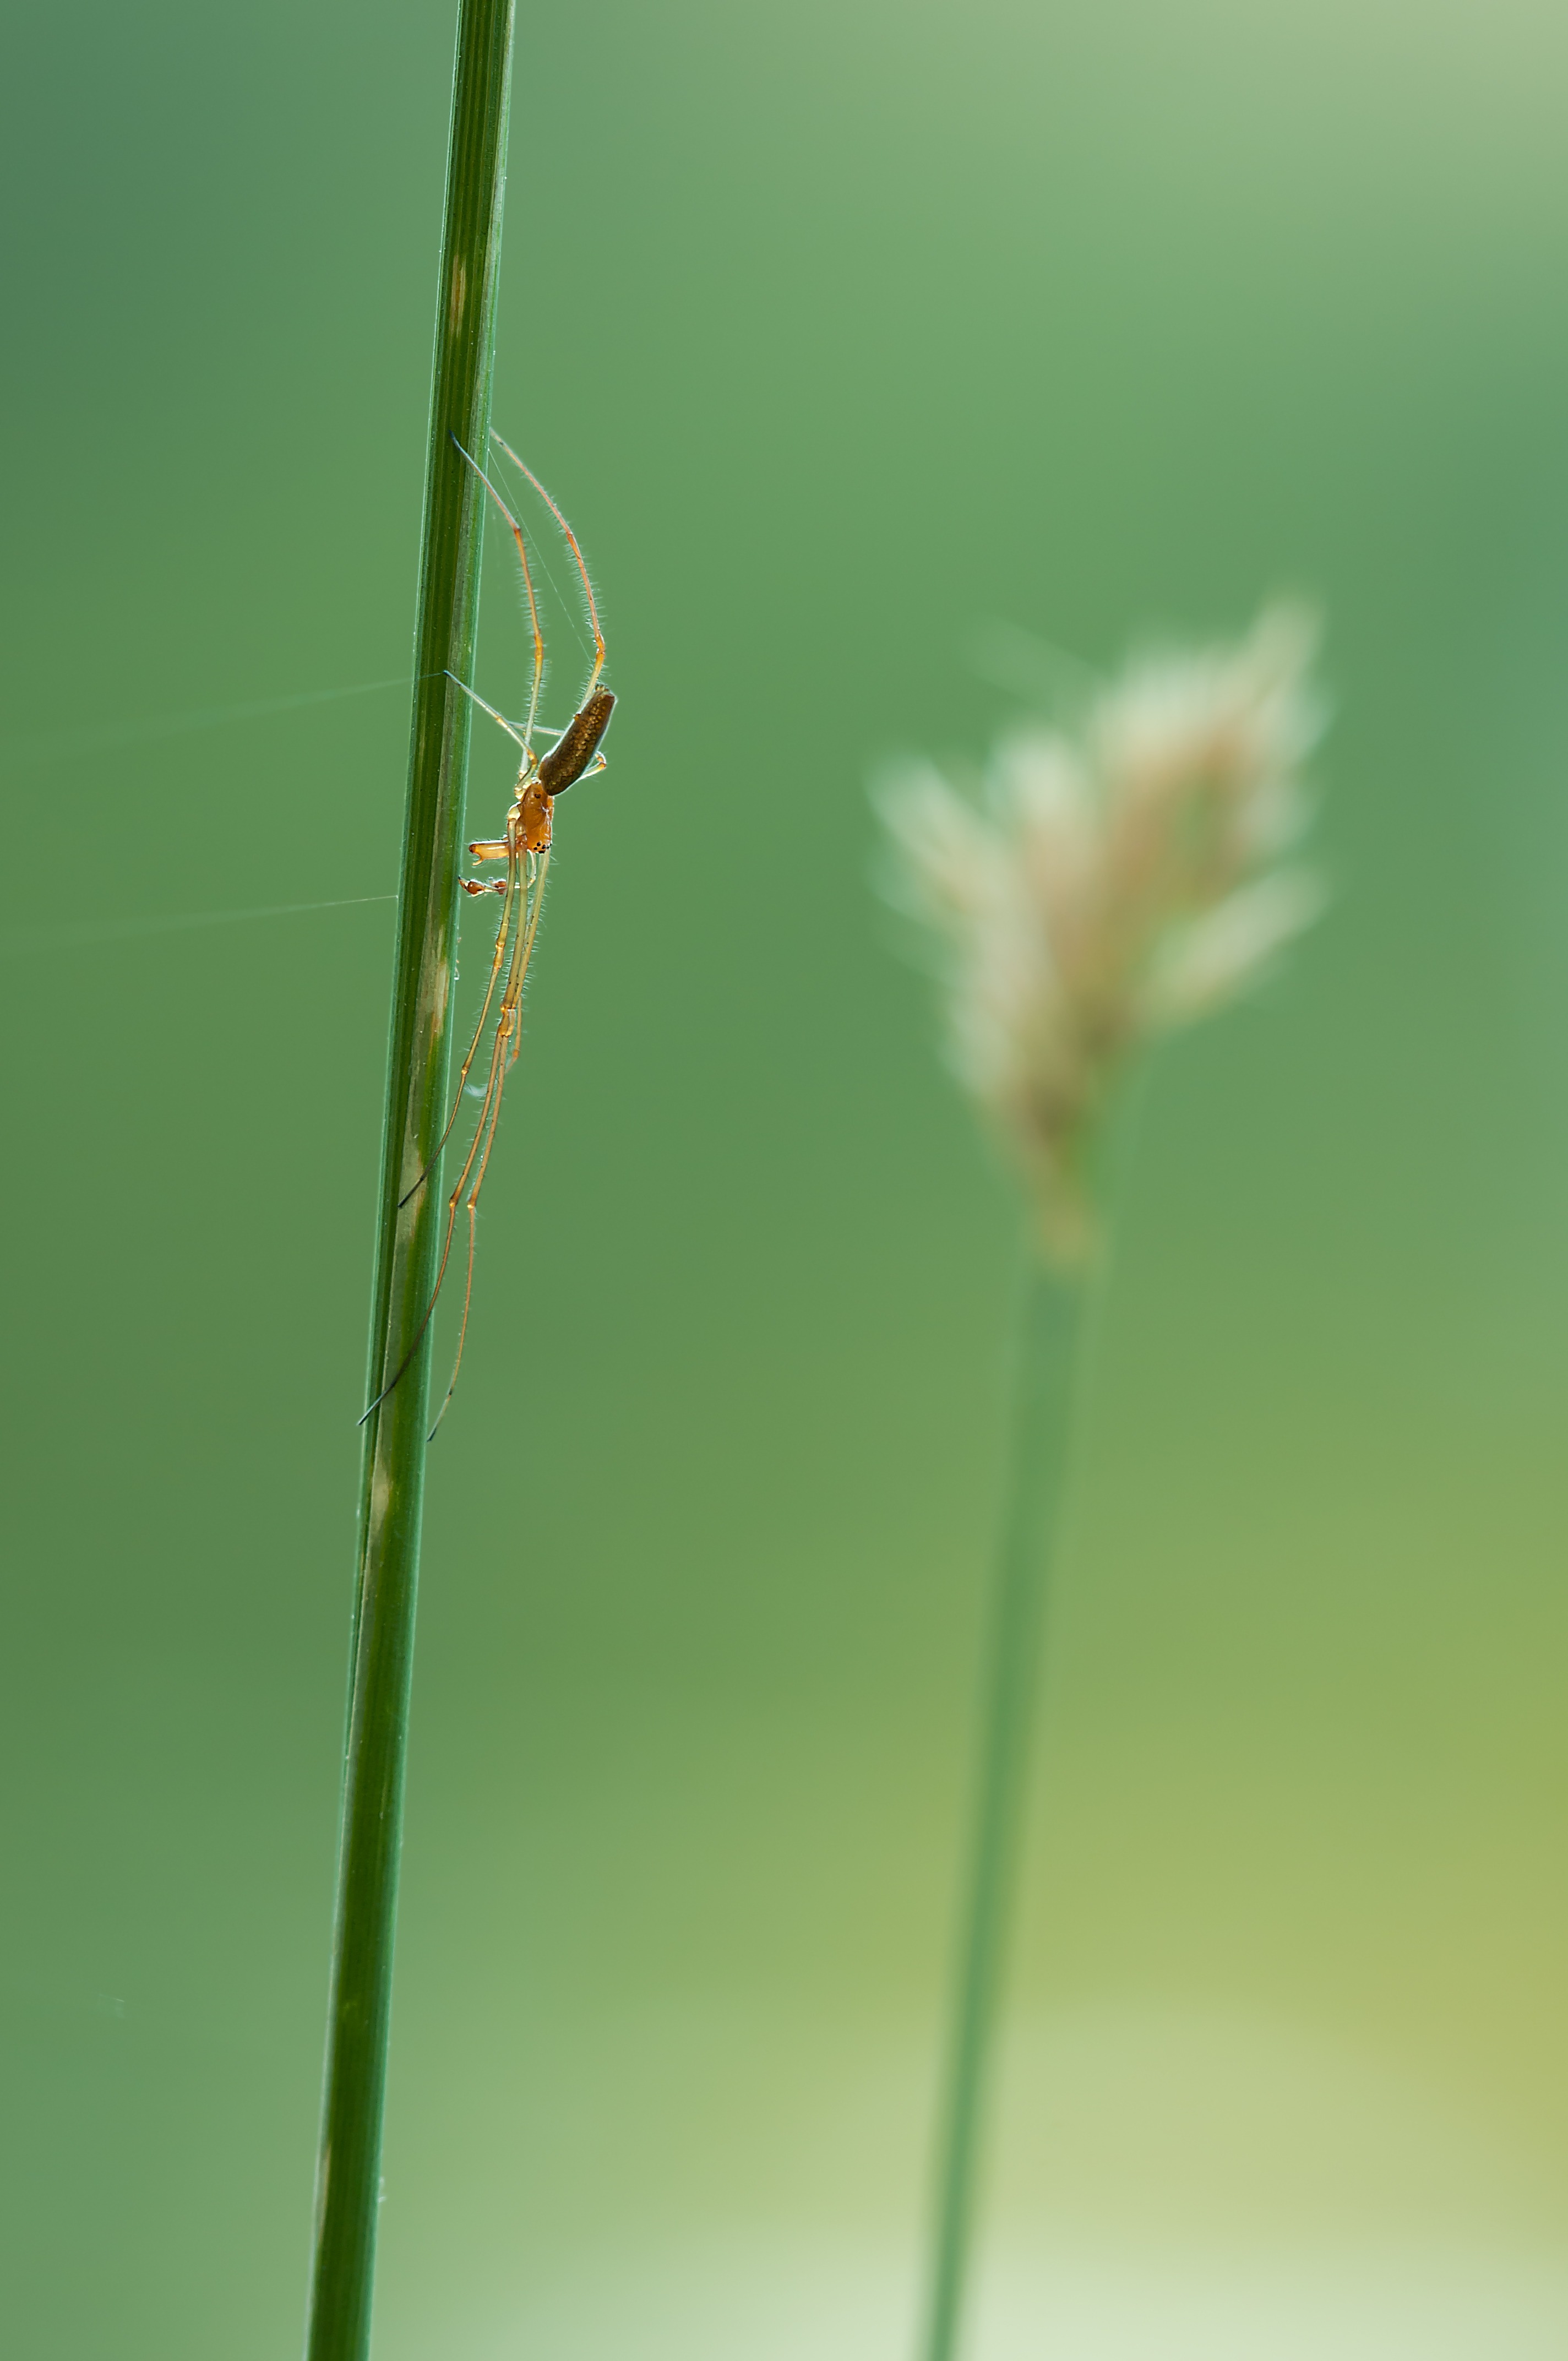
nature, grass, branch, plant, photography, leaf, flower, green, insect, flora, fauna, invertebrate, close up, spider, arachnid, damselfly, moisture, macro photography, persepktive, grass family, plant stem, strecker spider, tetragnatha extensa